Ray B. McCandless

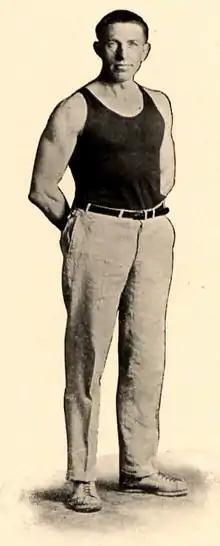
McCandless pictured in "The Key 1924", Bowling Green yearbook

Raymond Beebe McCandless (October 6, 1889 – January 8, 1931) was an American football player and coach of football, basketball, and baseball. He served as the head football coach at Chadron State College in 1919, Nebraska Wesleyan University from 1920 to 1922, Bowling Green State Normal School—now known as Bowling Green State University—in 1923, Bethany College in Bethany, West Virginia for the 1924 season, and York College in York, Nebraska from 1928 to 1930, compiling a career college football record of 29–37–10. McCandless was also the head basketball coach at Nebraska Wesleyan from 1920 to 1923, at Bowling Green State Normal during the 1923–24 season, and at Bethany for the 1924–25 season, amassing a career college basketball record of tallying a mark of 60–43. In addition, he was the head baseball coach at Bowling Green State Normal in the spring of 1924, tallying a mark of 2–2–2. McCandless played football at Nebraska Wesleyan. He died on January 8, 1931, in York, Nebraska.